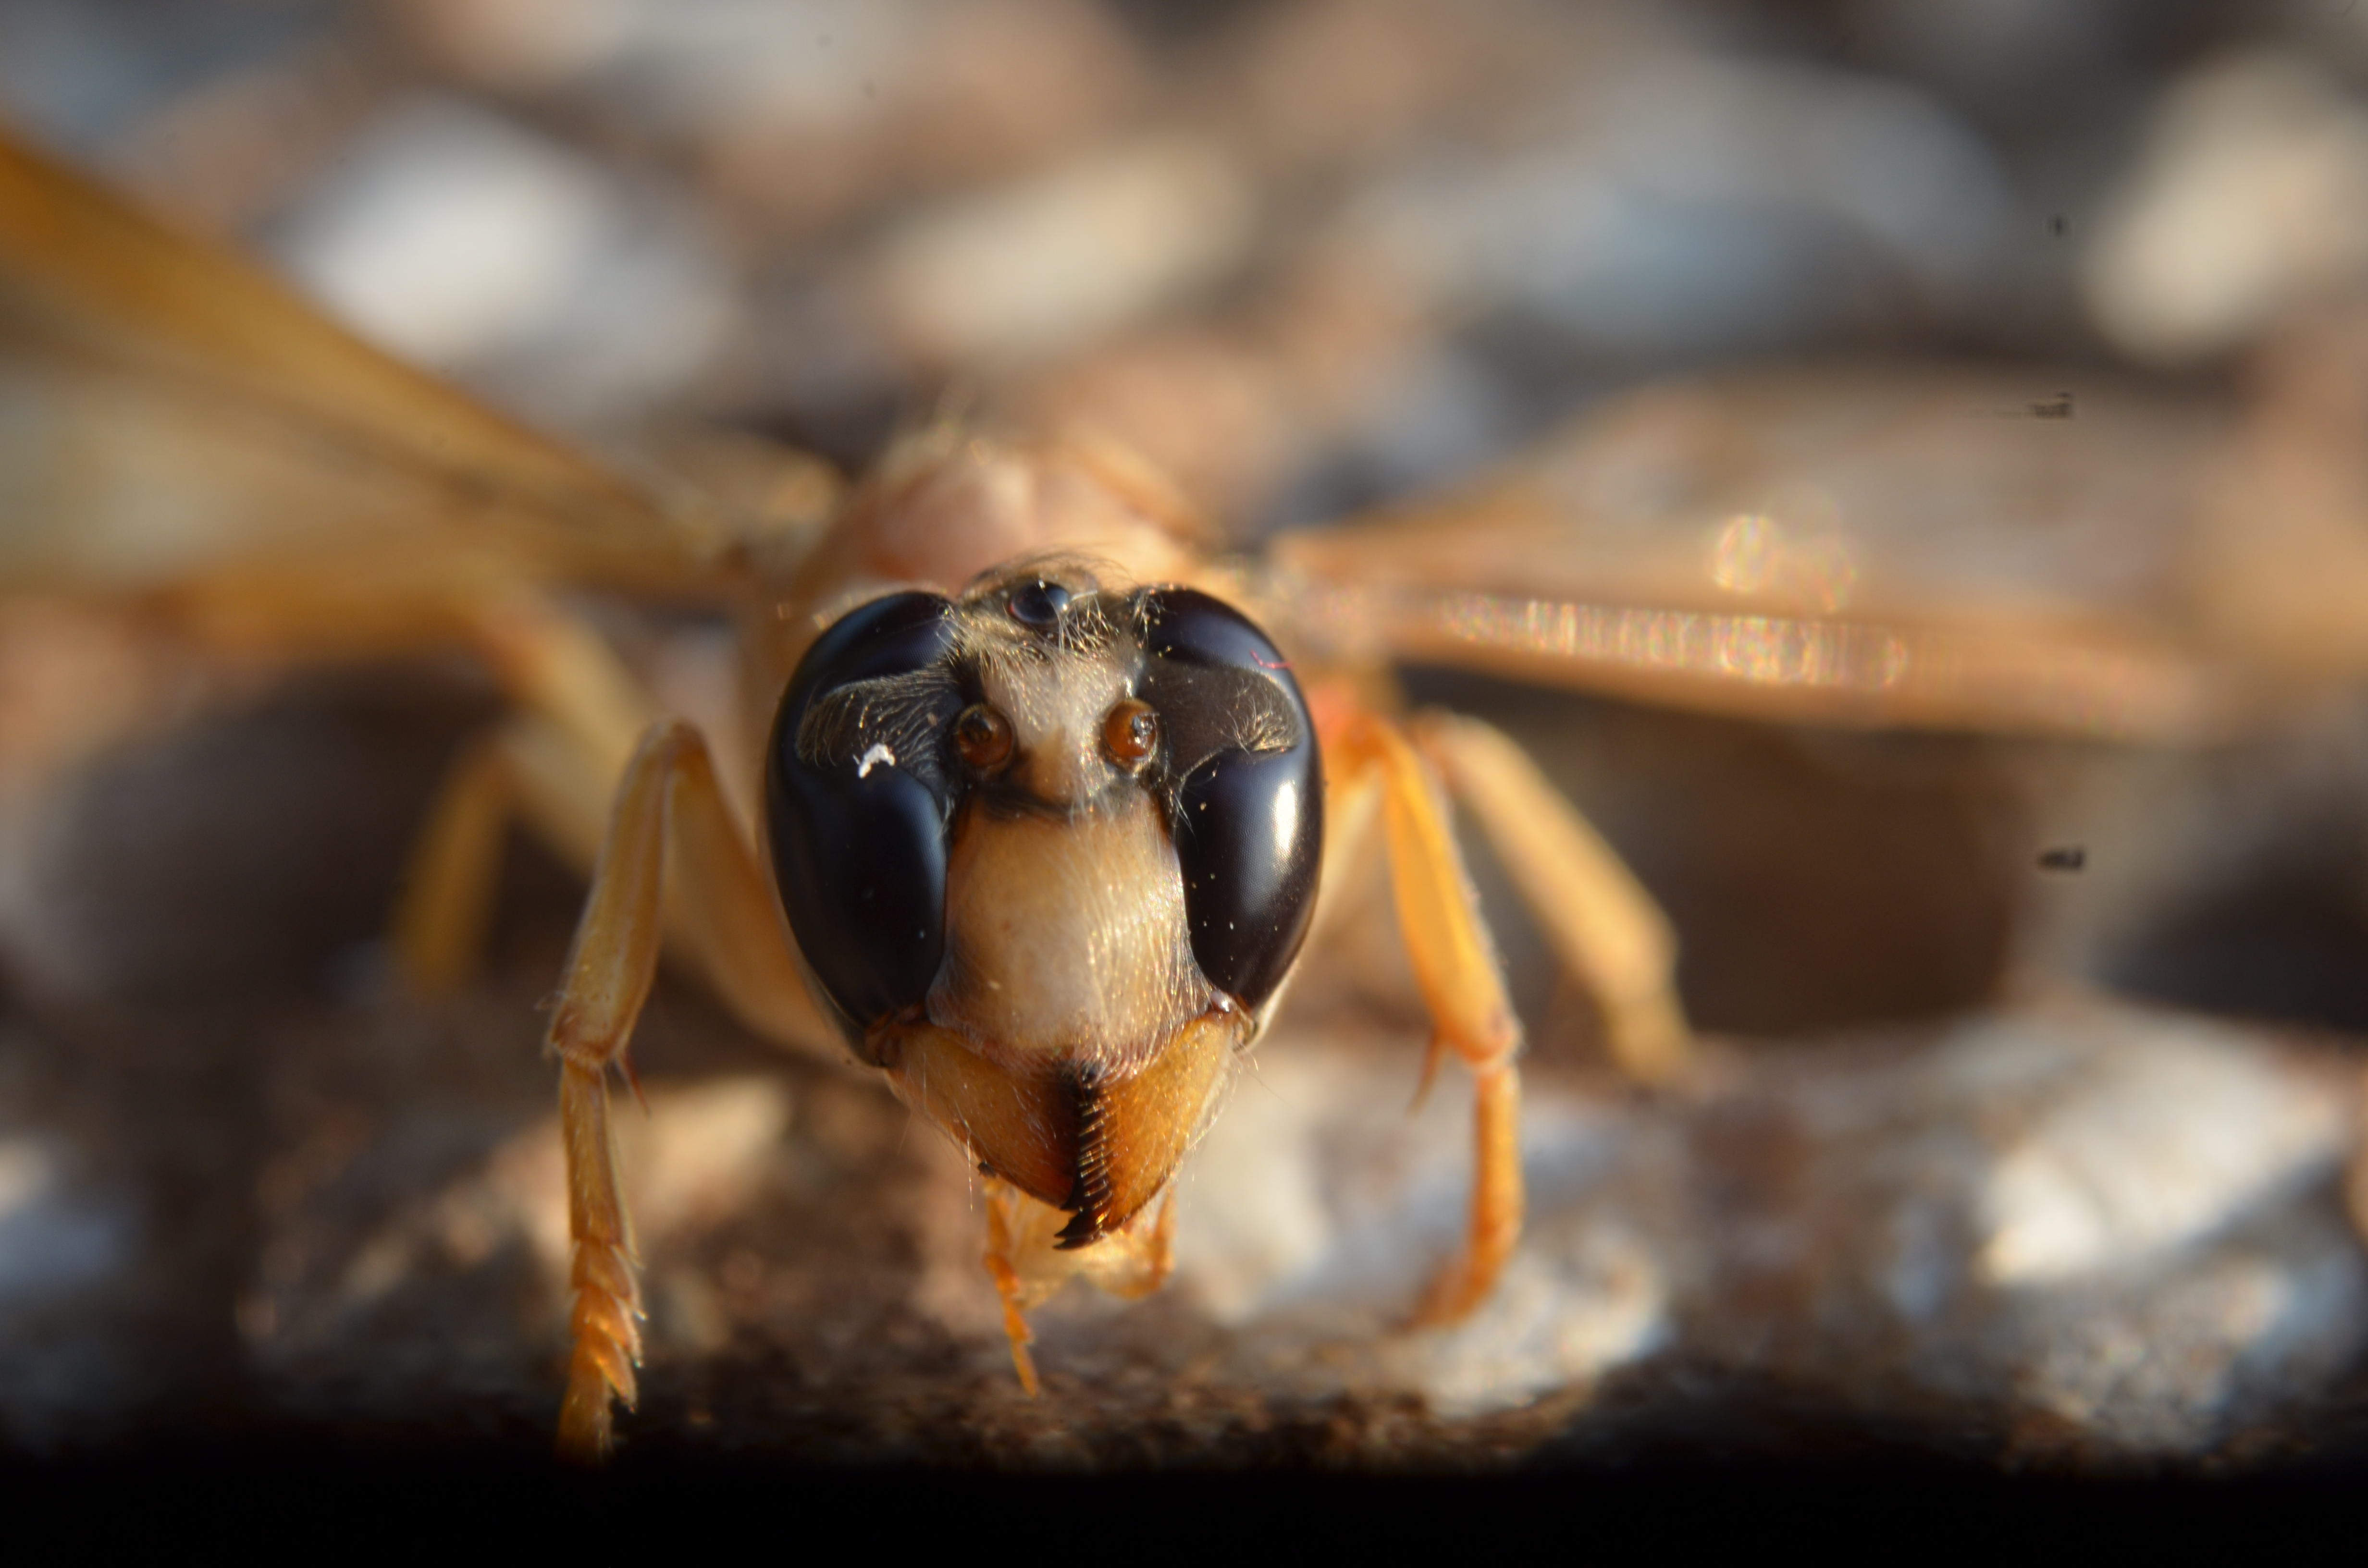
nature, photography, wildlife, fishing, insect, fauna, invertebrate, close up, bee, beetle, dangerous, macro photography, arthropod, membrane winged insect, scarabs